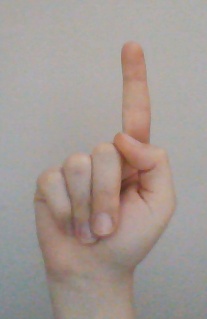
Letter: bb